Pineoblastoma

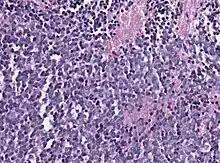
Histology of pineoblastoma

Several imaging methods can be used to diagnose pineoblastoma. Initially, urgent CTs are recommended, followed by MR imaging. CT will show large, multilobulated masses with heterogenous contrast enhancement and peripheral calcification of the pineal gland. On MRI, pineoblastomas again appear as masses with heterogenous enhancement. They often appear hypo- to isointense on T1 and slightly hyperintense on T2-weighted images. Some areas of necrosis or hemorrhage may be seen as well. PET-CT has also been used in diagnosis, and shows increased uptake of fludeoxyglucose with pineoblastomas compared to other pineal masses.